Fontpédrouse

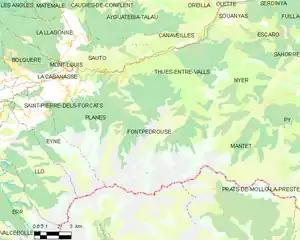
Map of Fontpédrouse and its surrounding communes

On , the commune of Prats-Saint-Thomas was merged into Fontpédrouse.